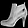
Label: Ankle boot